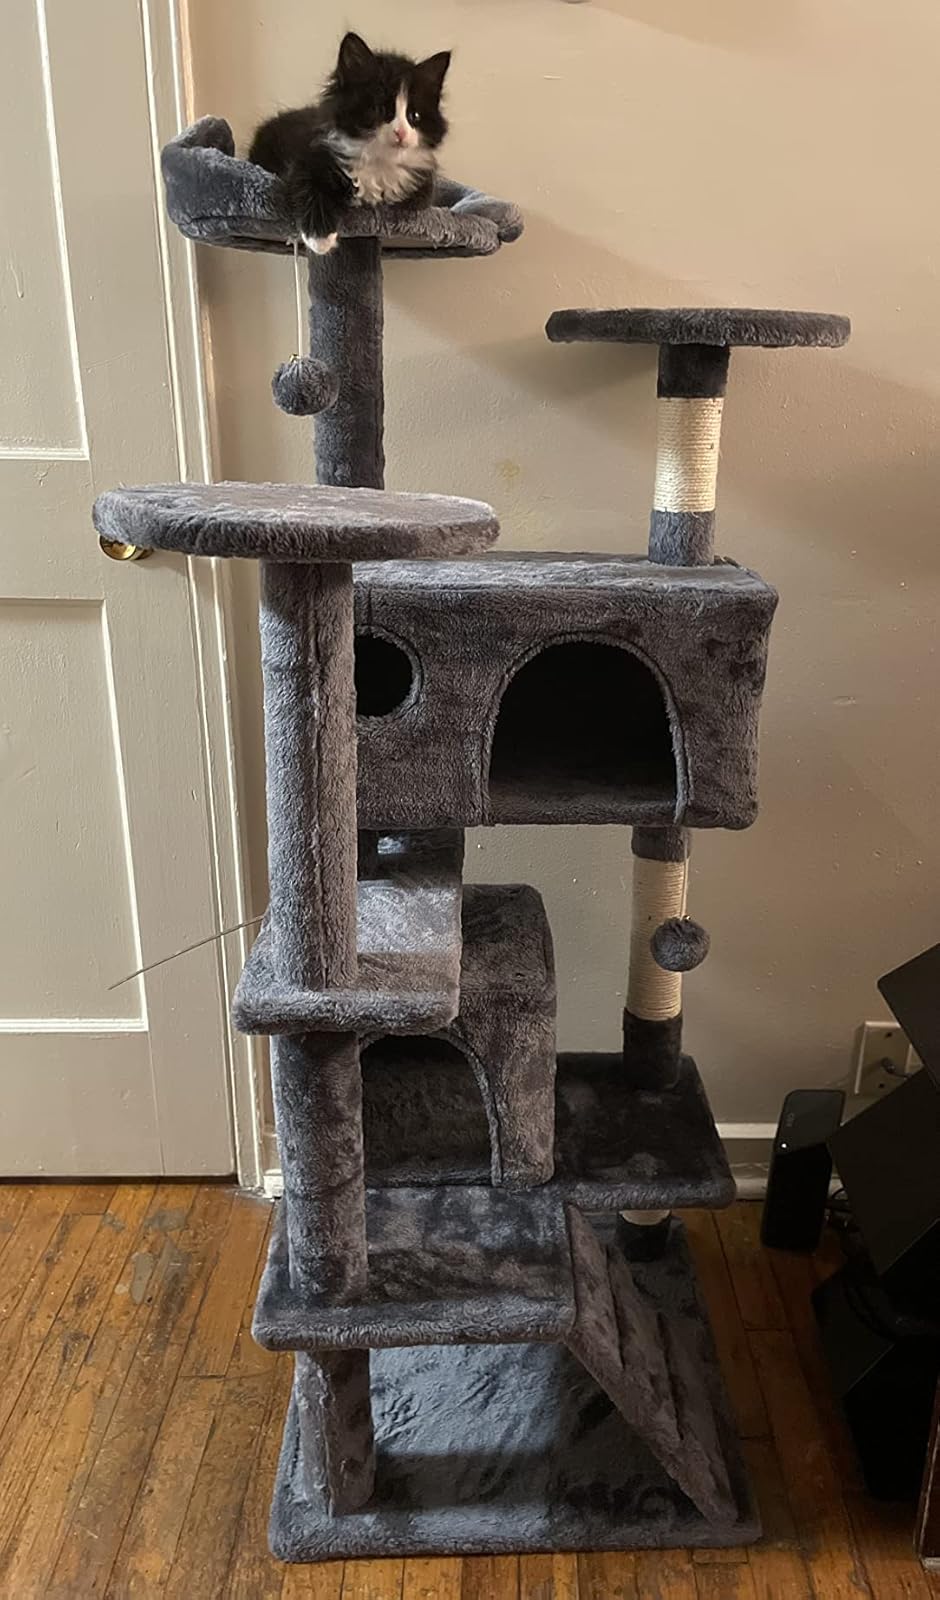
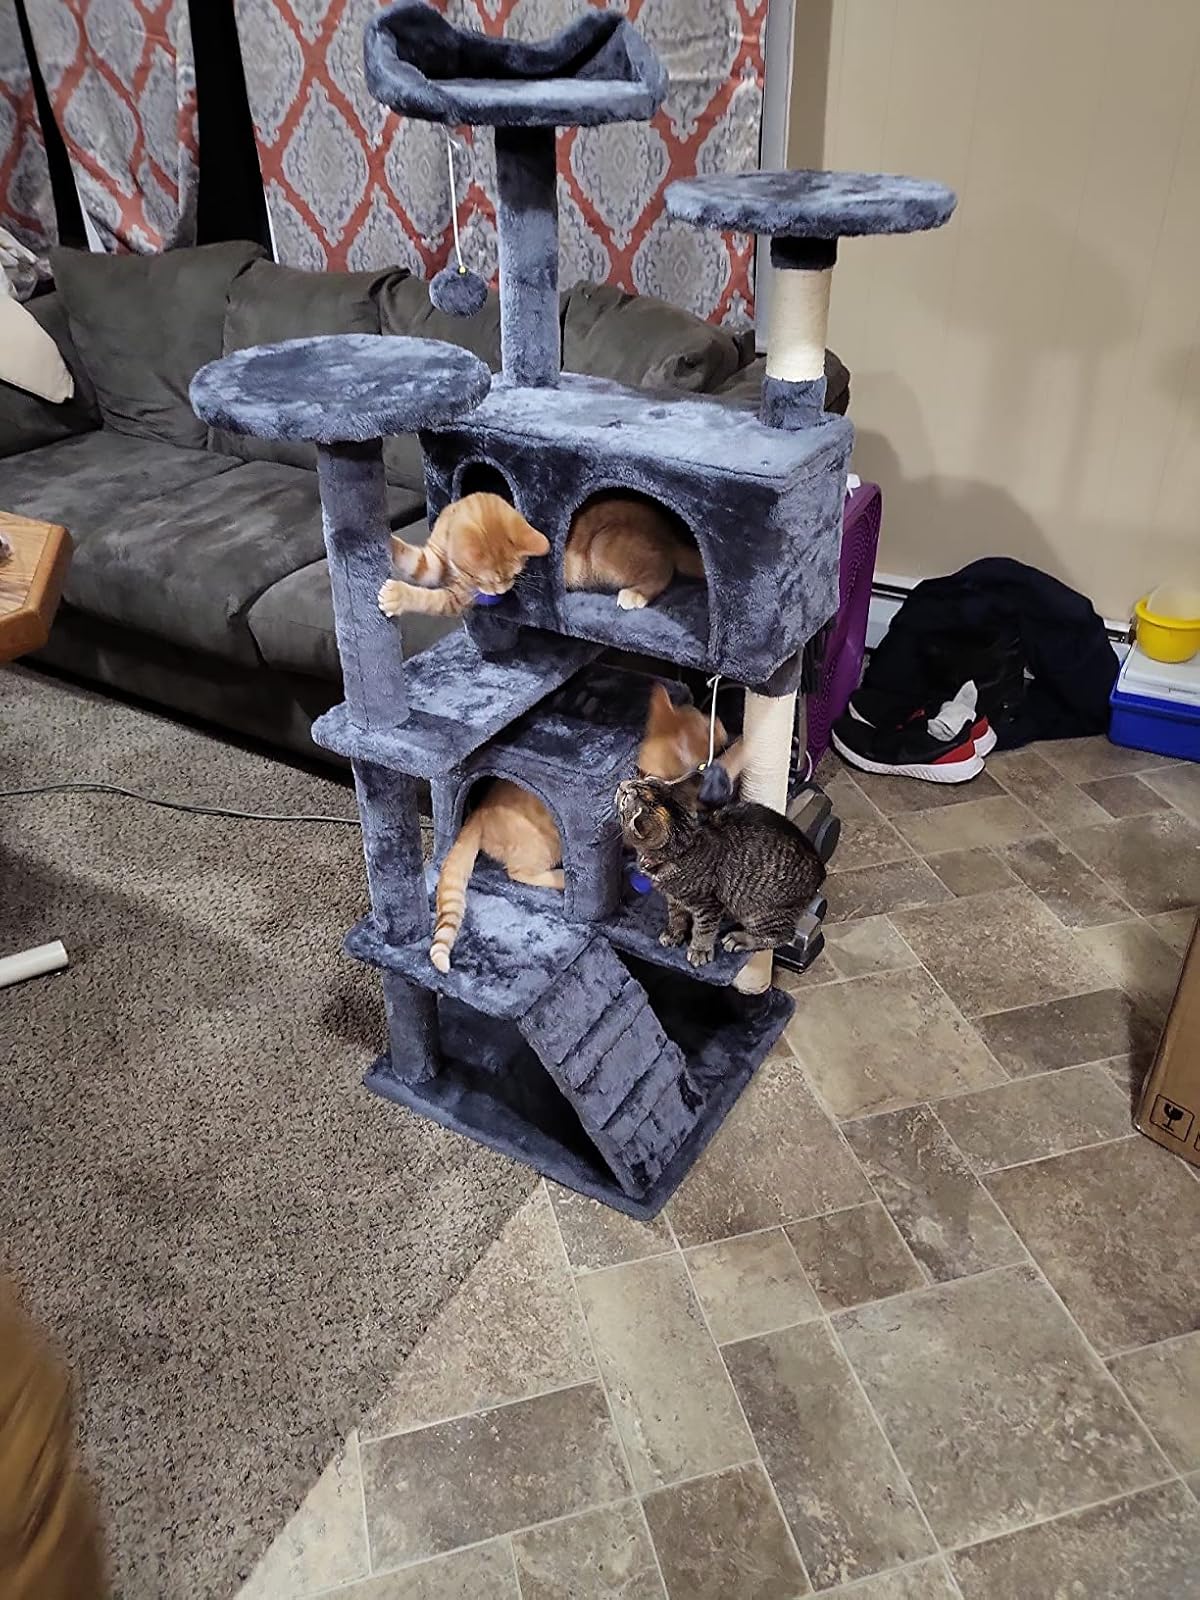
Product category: items_cat tree
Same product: yes